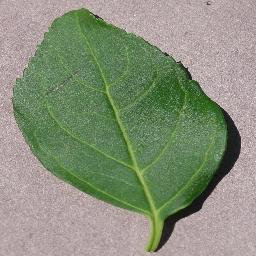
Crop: cherry
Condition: (including_sour)_healthy